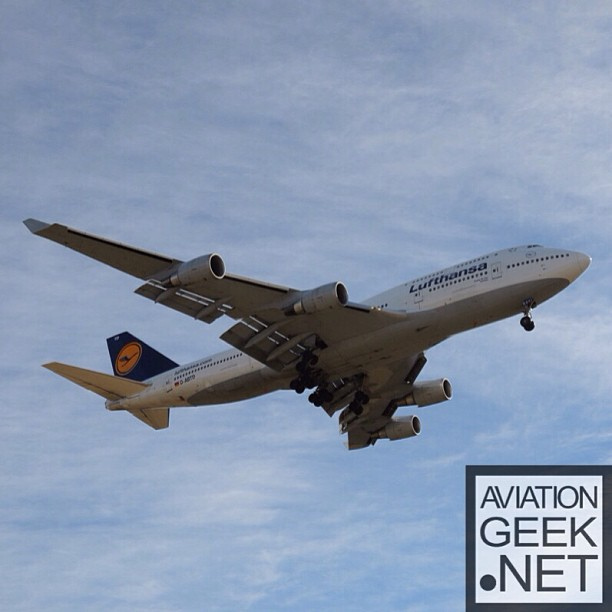
user: Given an image and a question. Answer the question in a short answer. Question: How many people are on board if it's full? Short Answer:
assistant: 600